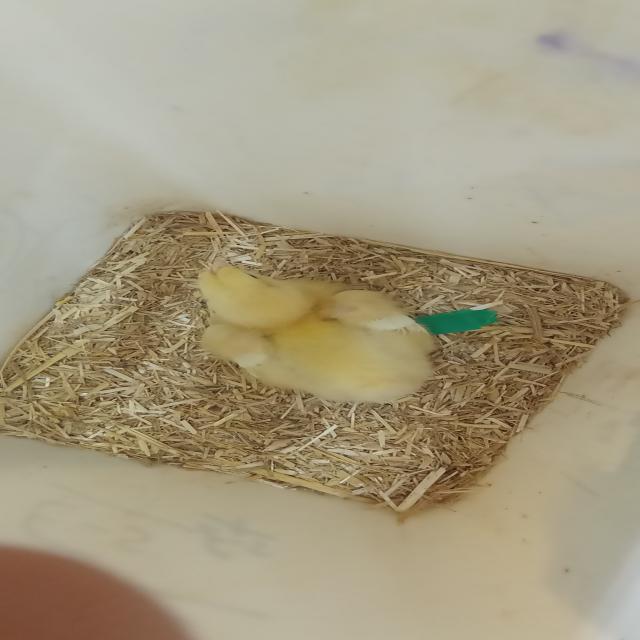
Weight: 207 g